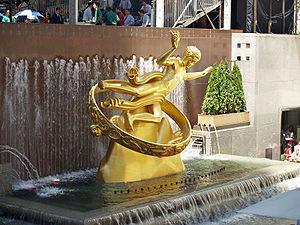
Le Rockefeller Center est un complexe commercial construit par la famille Rockefeller composé de dix-neuf bâtiments. Il est situé dans le quartier de Midtown, entre la 5ᵉ avenue et l'avenue des Amériques de l'arrondissement de Manhattan de la ville de New York. C'est à ce niveau que se trouvent les boutiques de luxe de New York. Il fut déclaré National Historic Landmark en 1987.